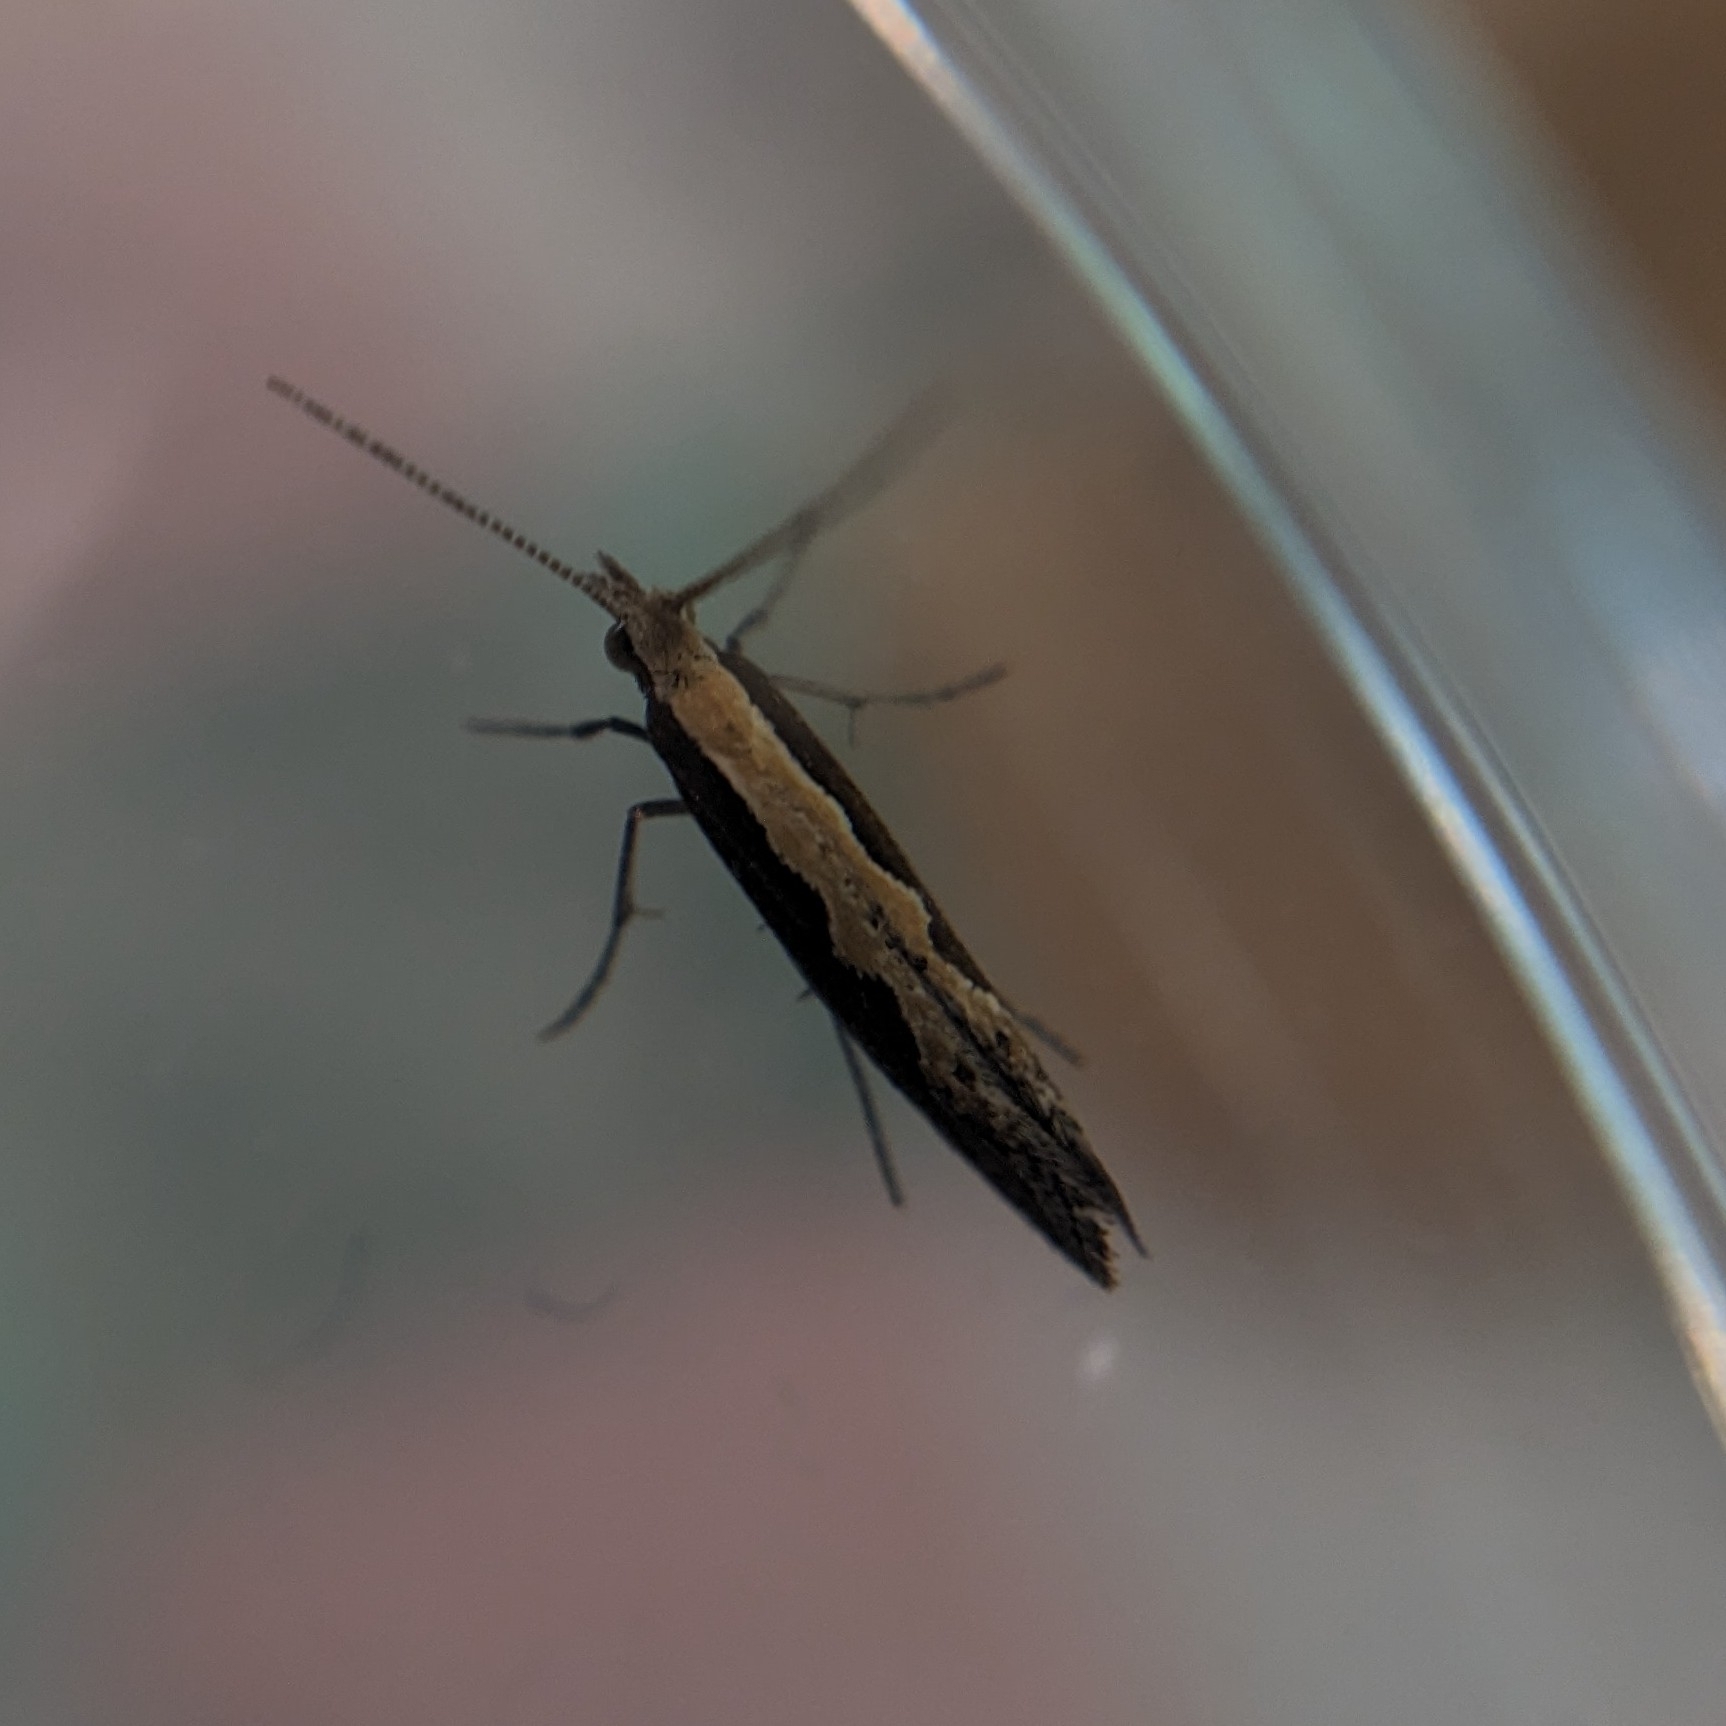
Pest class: diamondback_moth